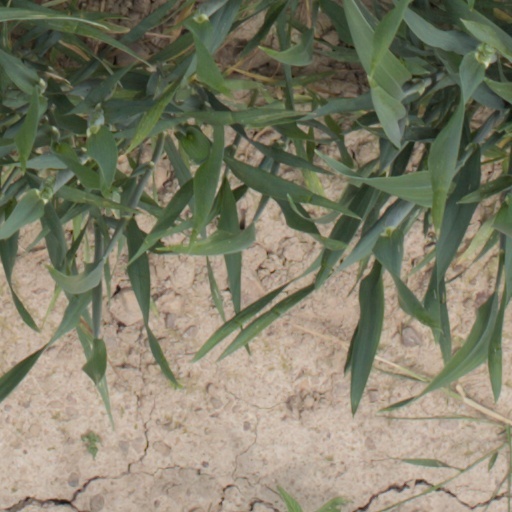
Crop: wheat